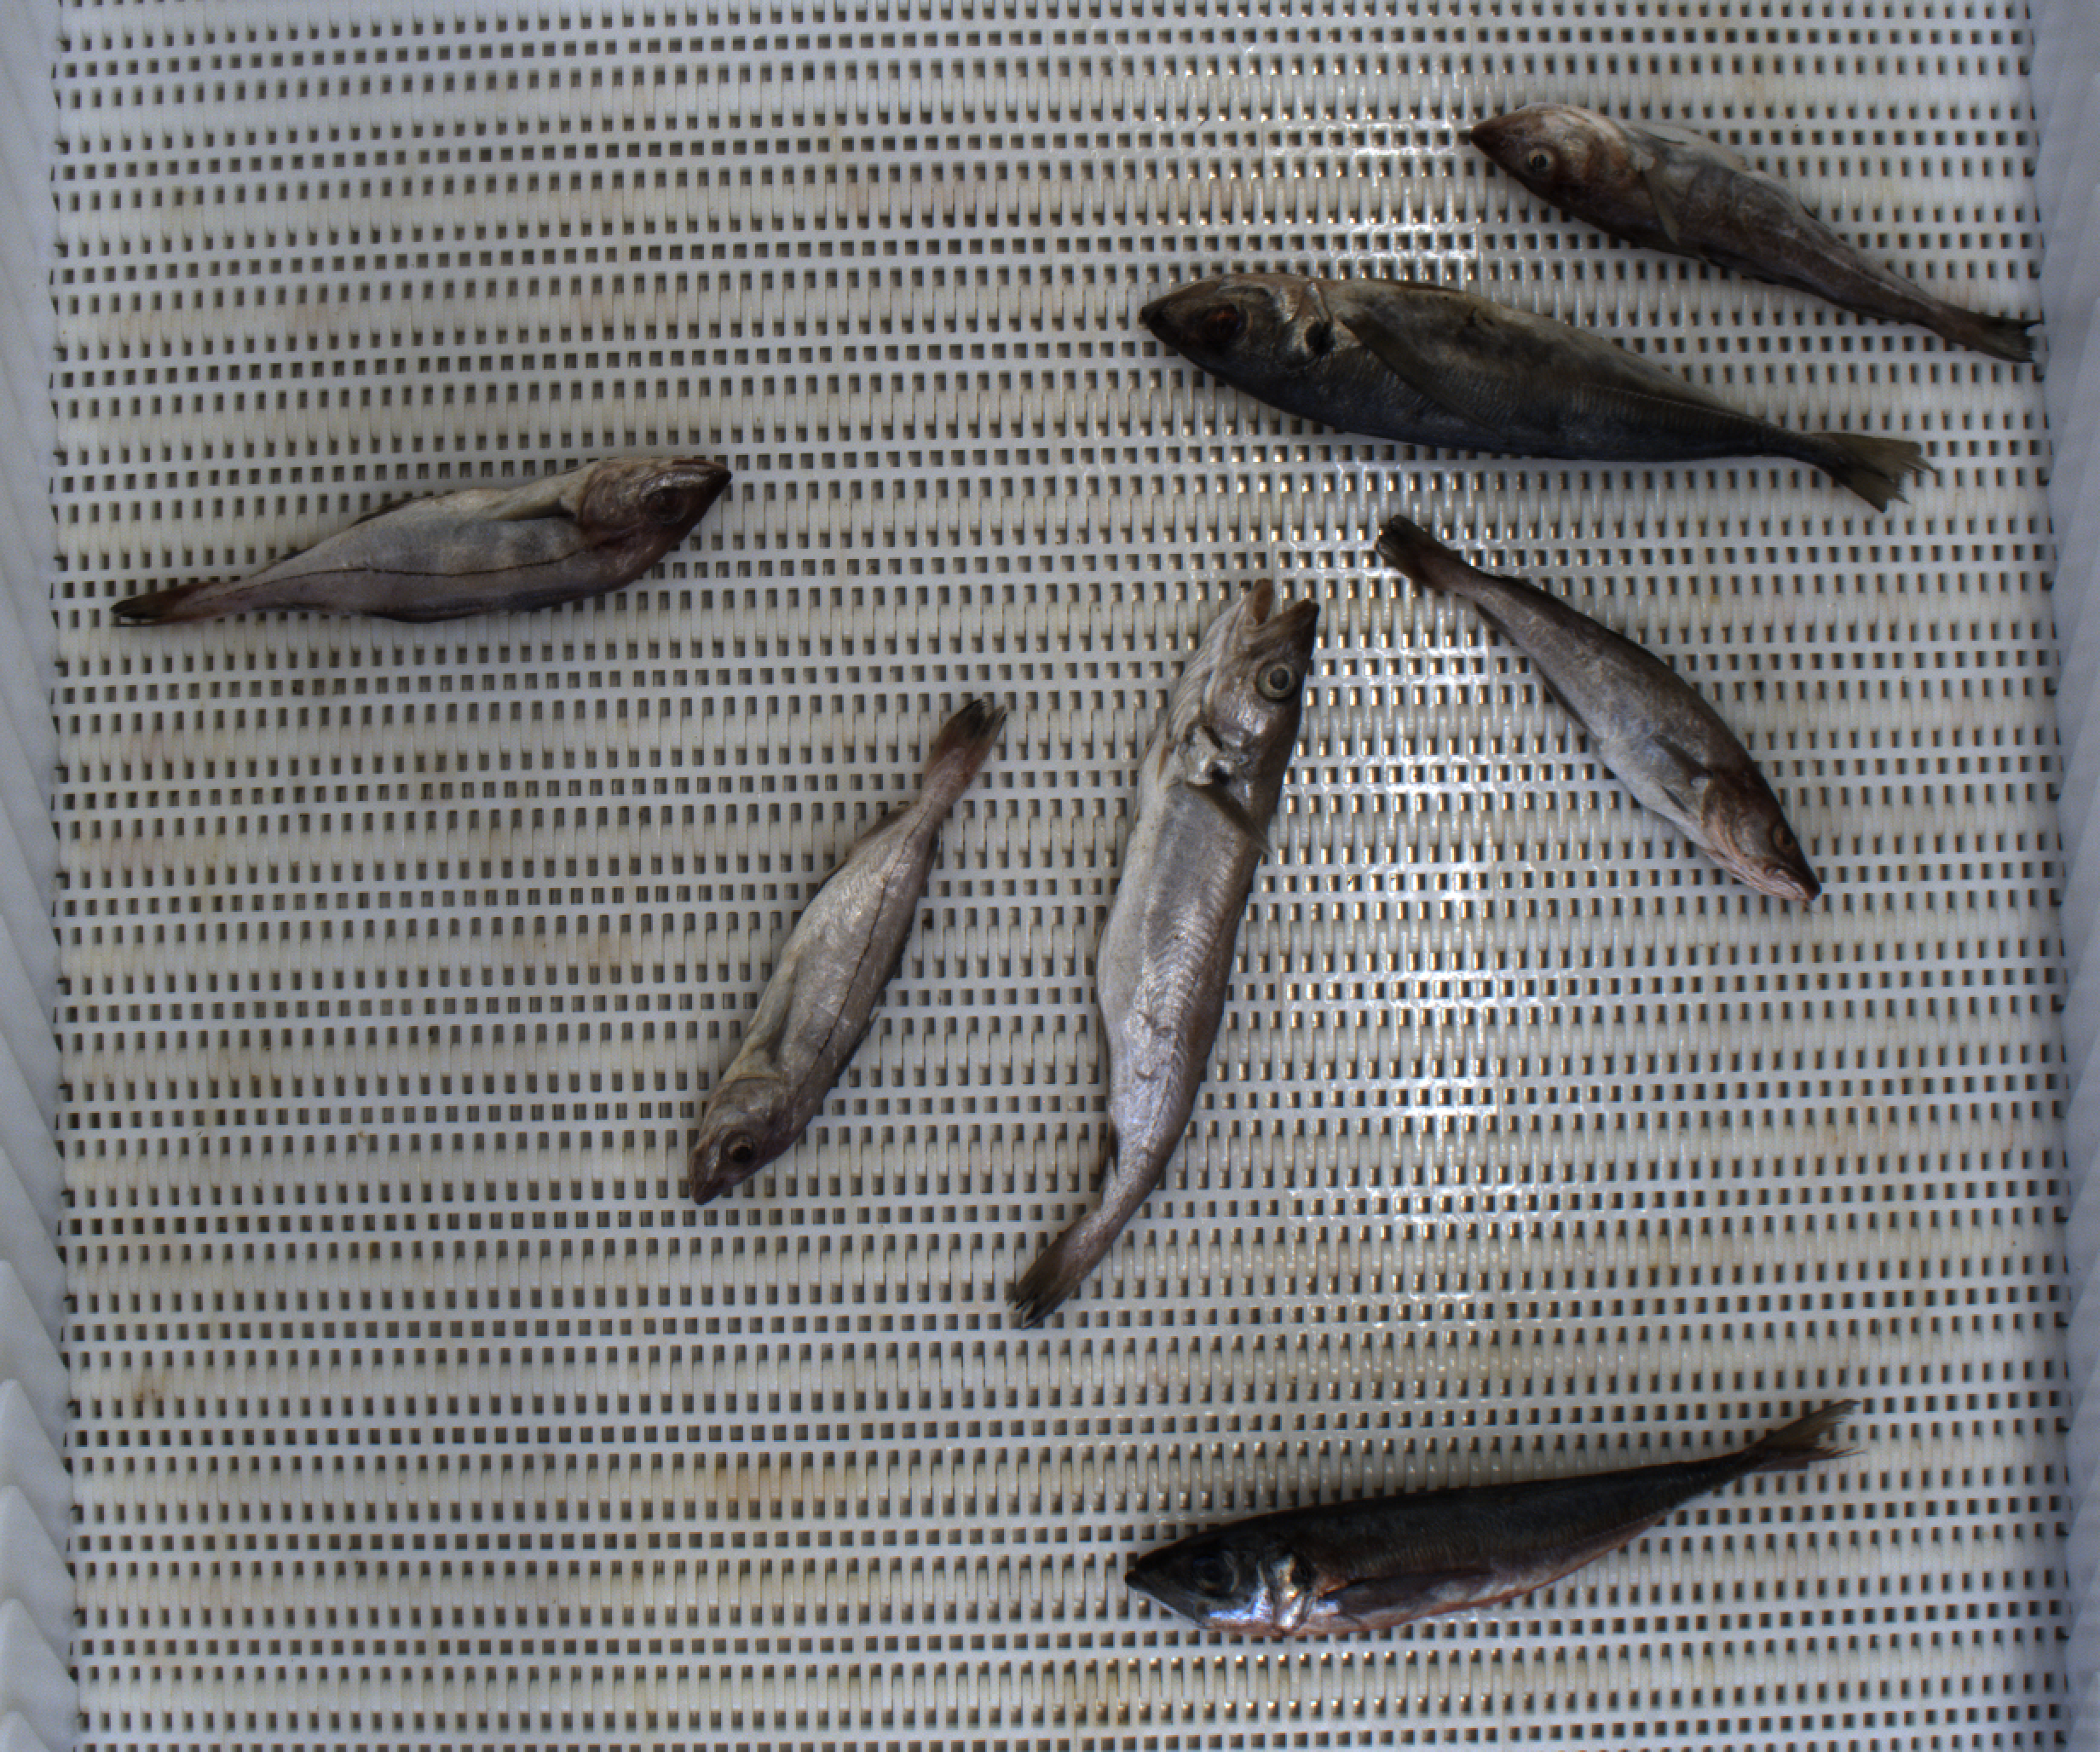
Total fish: 7
Cod: 2
Haddock: 2
Whiting: 1
Hake: 0
Horse mackerel: 2
Saithe: 0
Other: 0